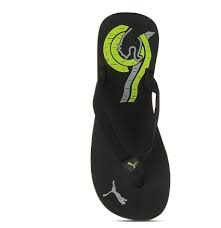
Waste category: shoes